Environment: real
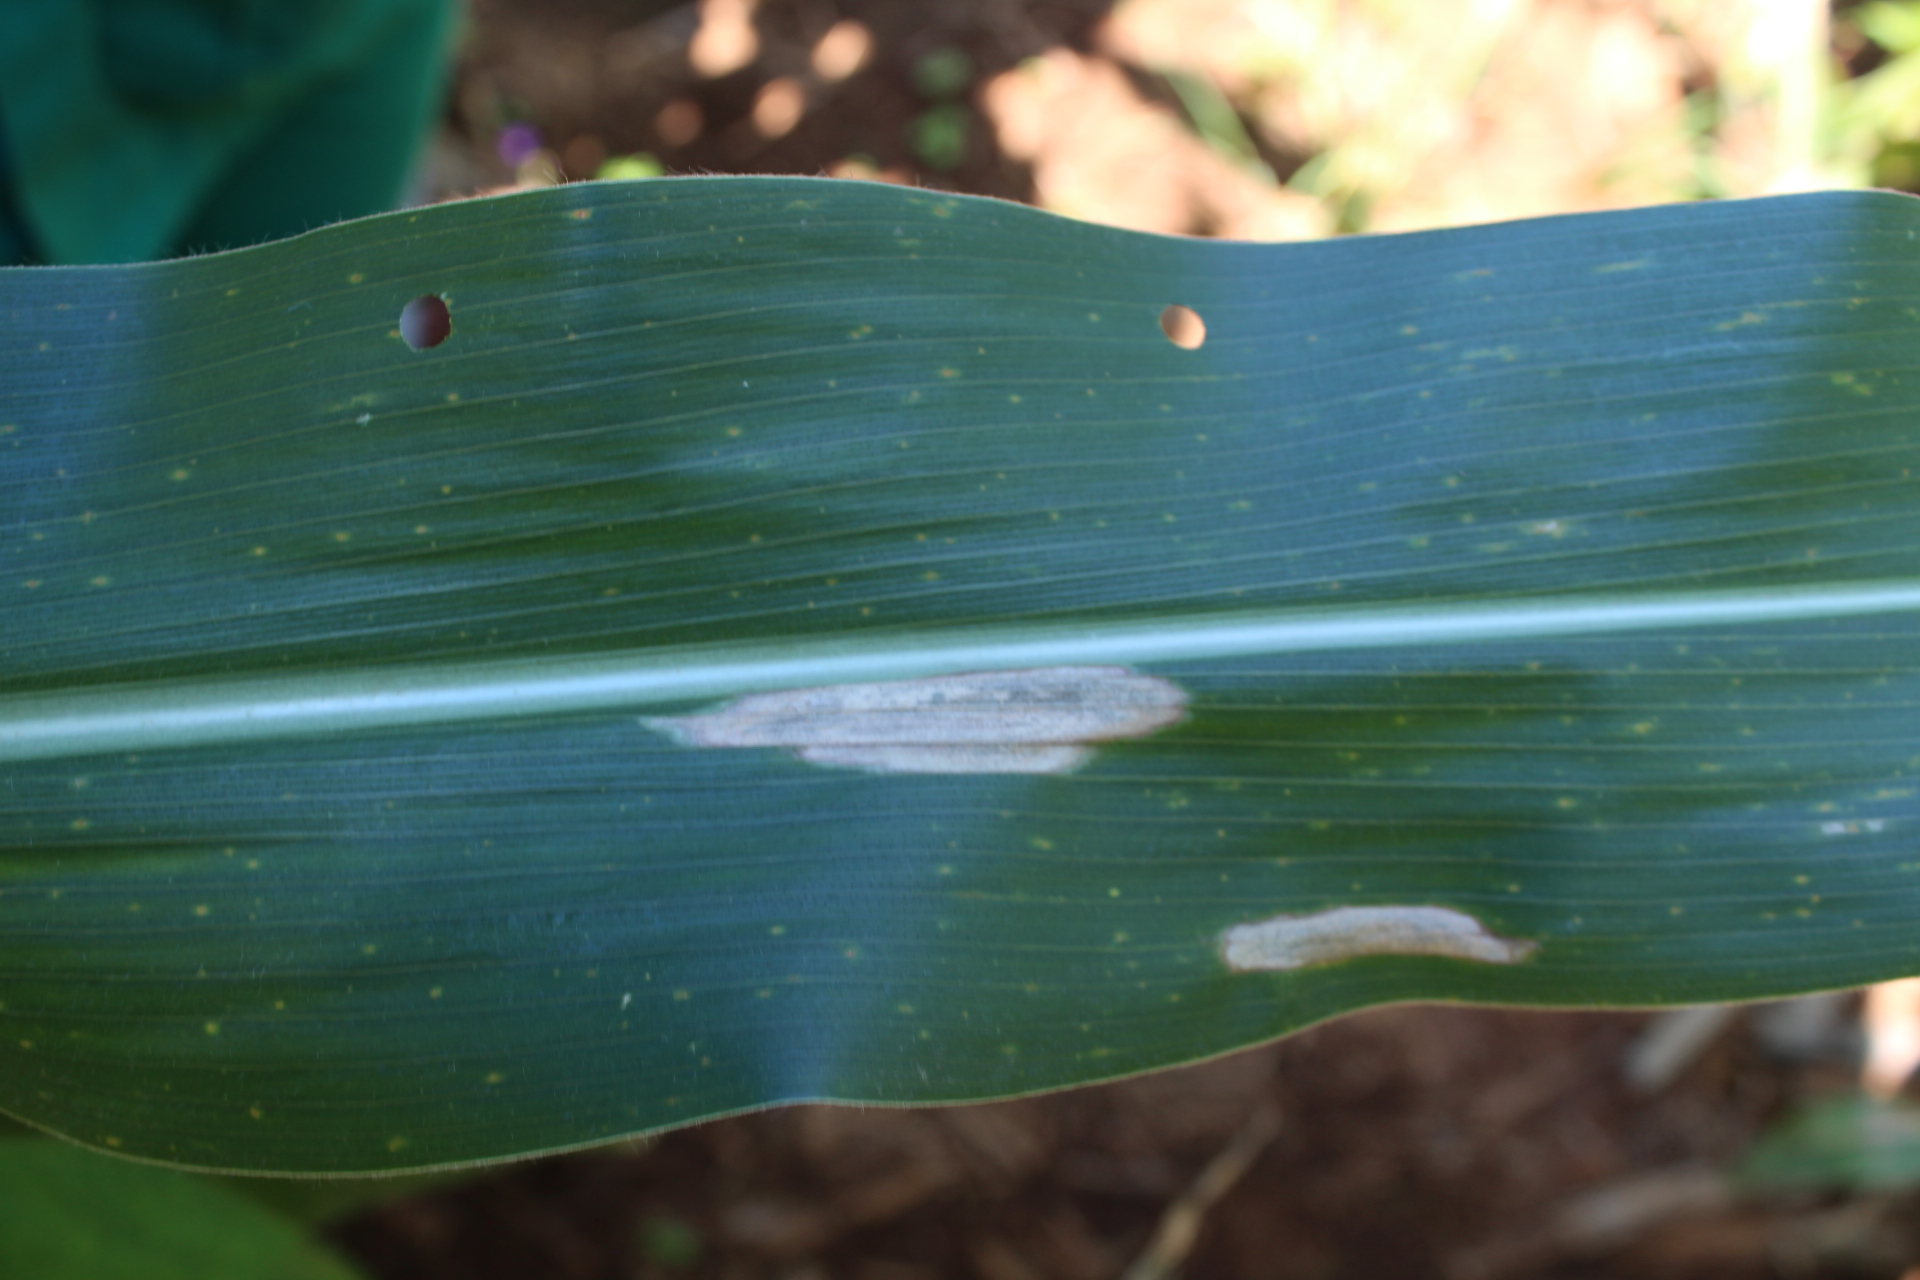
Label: gray_leaf_spot